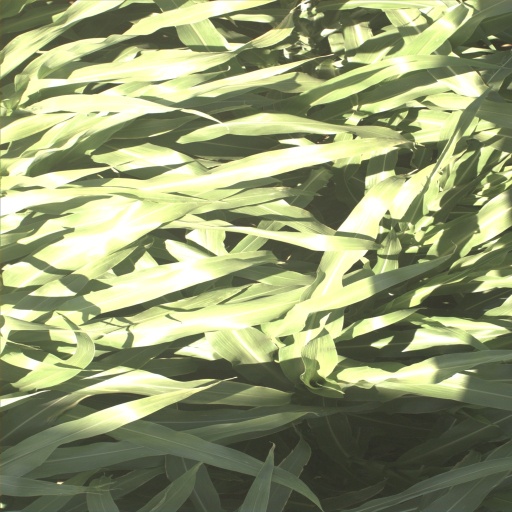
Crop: sorghum